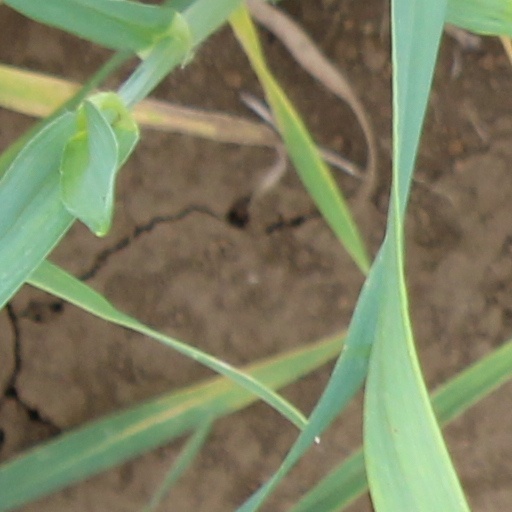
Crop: wheat